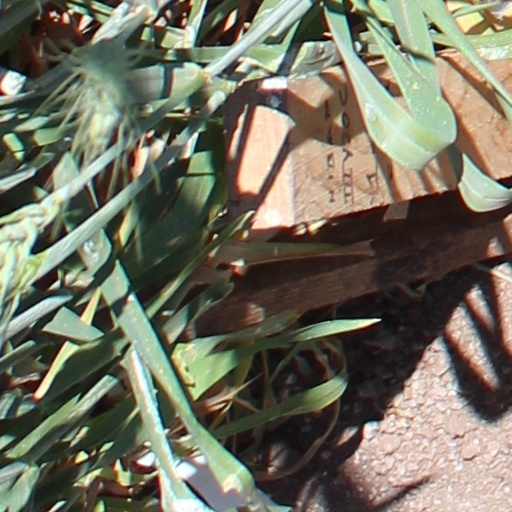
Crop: wheat